Edwin Clarke

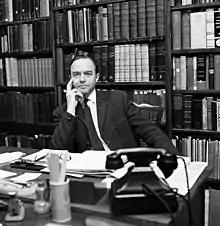
Clarke in the Wellcome Historical Medical Museum and Library

In 1958, Clarke switched career, left clinical work and became assistant scientific secretary to the Wellcome Trust.